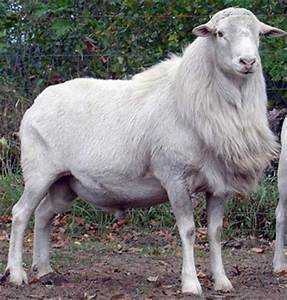
Label: pecora